Jack Daniel's

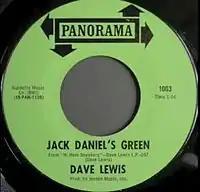
Dave Lewis – "Jack Daniel's Green"

The Jack Daniel Distillery in Lynchburg is situated in and around a hollow known as "Stillhouse Hollow" or "Jack Daniel's Hollow", where a spring flows from a cave at the base of a limestone cliff. The limestone removes iron from the water, making it ideal for distilling whiskey (water heavy in iron gives whiskey a bad taste). The spring feeds into nearby East Fork Mulberry Creek, which is part of the Elk River watershed. Some 1.9 million barrels containing the aging whiskey are stored in several dozen barrelhouses, some of which adorn the adjacent hilltops and are visible throughout Lynchburg.